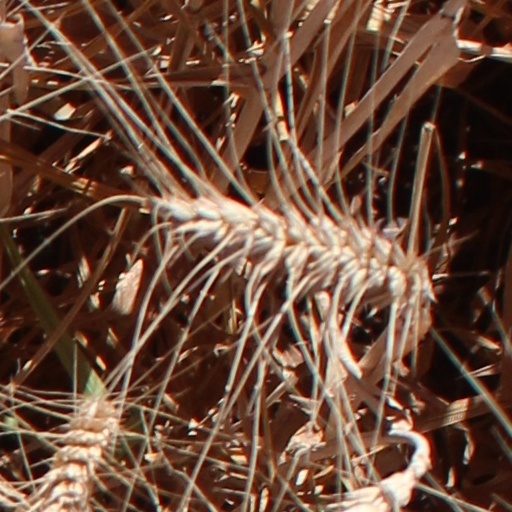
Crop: wheat